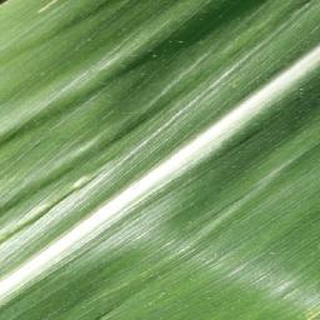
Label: healthy_corn